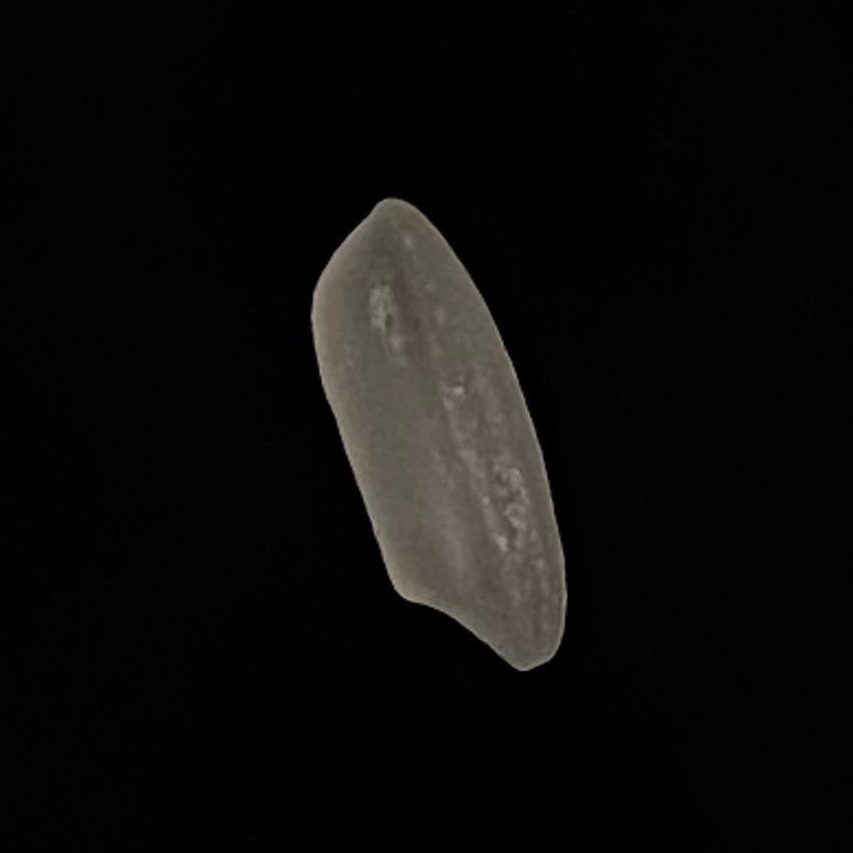
Rice variety: Subol_Lota